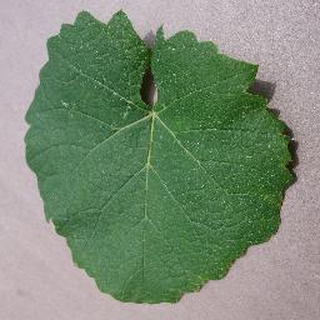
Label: healthy_grape